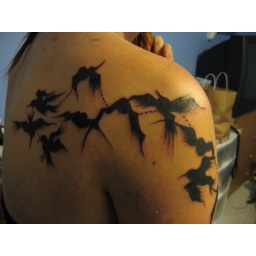
black birds by julio